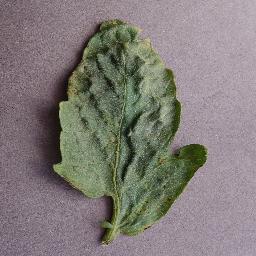
Label: Tomato___Target_Spot